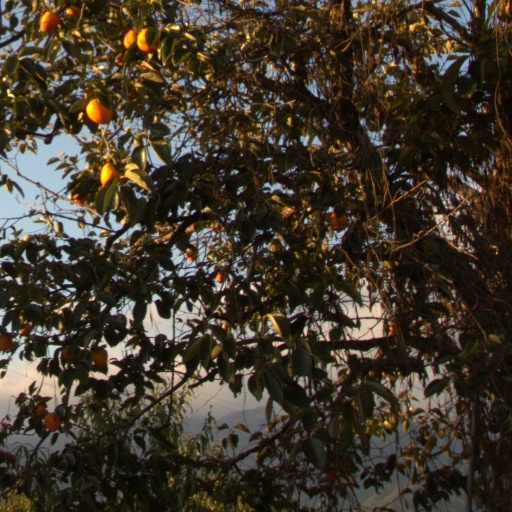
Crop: grape